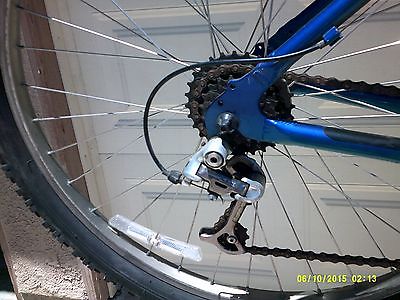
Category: bicycle